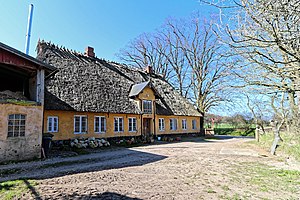
Ballum (Munkbrarup)
Typisk sønderjysk gård i Ballum
Ballum eller Balm er en lokalitet ved Munkbrarup i det nordlige Angel i Sydslesvig, beliggende vest for udflytterbyen Kragholm på vejen mod Ryde. Tæt på Ballum løber Munkbrarup Å forbi. Åen munder få kilometer senere ved Lyksborg i Svendå. Mod vest ved Ves ligger Bliksbjerg.